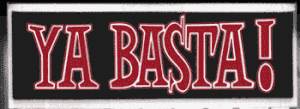
Logo du groupe punk ska Ya Basta!
Ya Basta ! est un groupe rock'n'ska de Paris-banlieue formé en 1993 par Ol et Cidou.